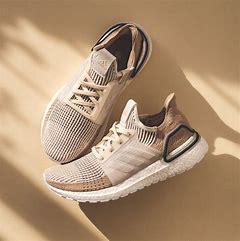
Brand: Adidas
Model: Ultraboost